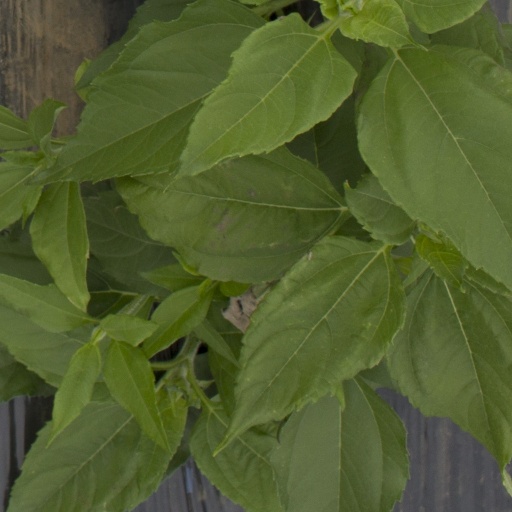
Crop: Jerusalem artichoke